Irish Americans

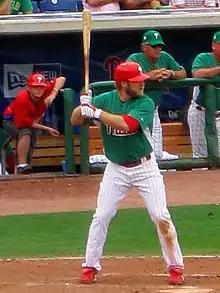
The Philadelphia Phillies started the tradition of wearing green uniforms on St. Patrick's day.

Famous in their day were NFL quarterbacks and Super Bowl champions John Elway and Tom Brady, NBA forward Rick Barry, tennis greats Jimmy Connors and John McEnroe, baseball pitcher Nolan Ryan, baseball shortstop Derek Jeter, basketball point guard Jason Kidd, boxing legend Jack Dempsey and Muhammad Ali, world champion pro surfer Kelly Slater, national champion skier Ryan Max Riley, and legendary golfer Ben Hogan.